Samuel Brubaker Hartman

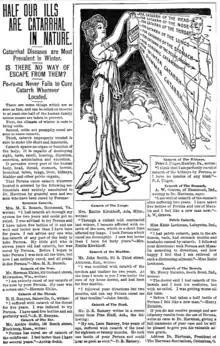
A newspaper article in the "Lexington Dispatch" purporting the curative effects of Pe-ru-na

In a very successful bid to increase the sales of his remedies, he asserted in his advertisements that catarrh was the root cause for every disease and affliction known to man and, most importantly, his medicine Pe-ru-na could cure it all.